Little Angels' English Higher Secondary School

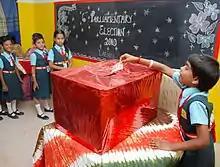
A child seen casting her vote during the Parliamentary election

The school has a regular system of having elected student representatives, called Ministers. There are ministries whose members are the elected members of the students themselves. In recent years the school has hosted a festival named Grandparent Day when the students bring their grandparents in for a number of games and events. In another festival named Cosmos Carnival, students exhibit their Science and Mathematical models.